Francesco Borromini

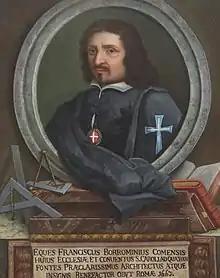
Portrait of Francesco Borromini kept in the sacristy of San Carlo alle Quattro Fontane

In the summer of 1667, following the completion of the Falconieri chapel (the High Altar chapel) in San Giovanni dei Fiorentini, Borromini committed suicide in Rome by drawing his sword, resting the hilt against his bed, and falling on it "with such force that it ran into [his] body, from one side to the other". Depression may have been the cause.